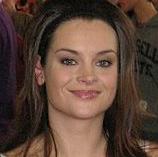
Age: 21